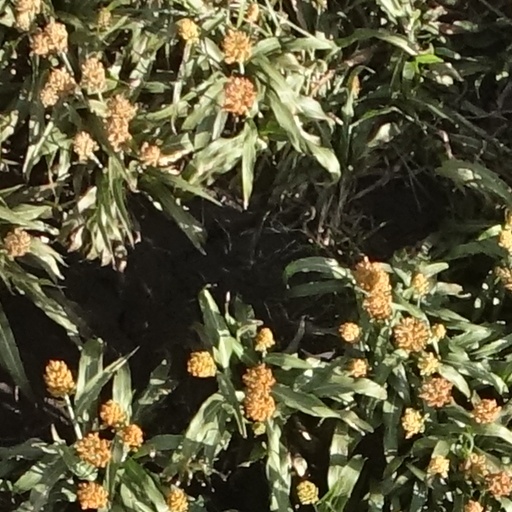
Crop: sorghum